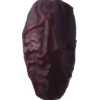
Label: dates